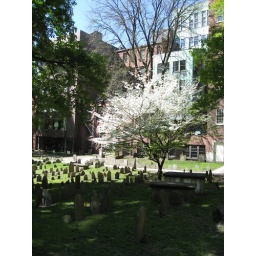
I love this blooming white tree in the middle of the cemetery